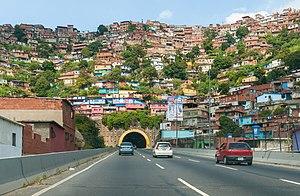
Santiago de León de Caracas, traditionnellement connue sous le nom de Caracas, est la capitale et la plus grande ville du Venezuela. Couvrant 433 km², la ville fait partie du district Capitale au sein de la municipalité de Libertador. Caracas compte trois millions d'habitants.